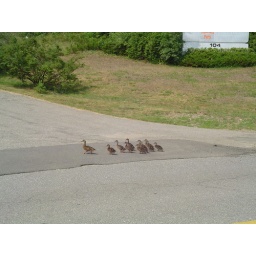
ducks by the rapid sign